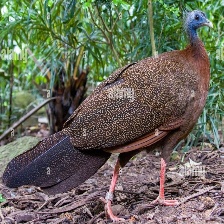
Species: GREAT ARGUS
Scientific name: ARGUSIANUS ARGU